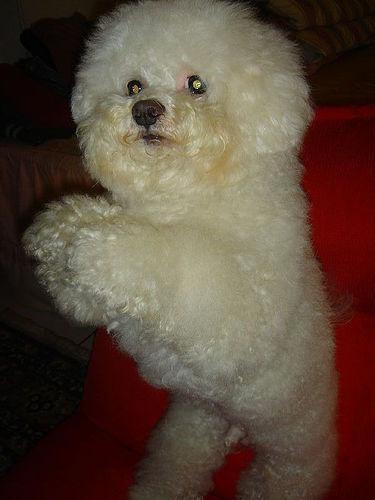
toy_poodle